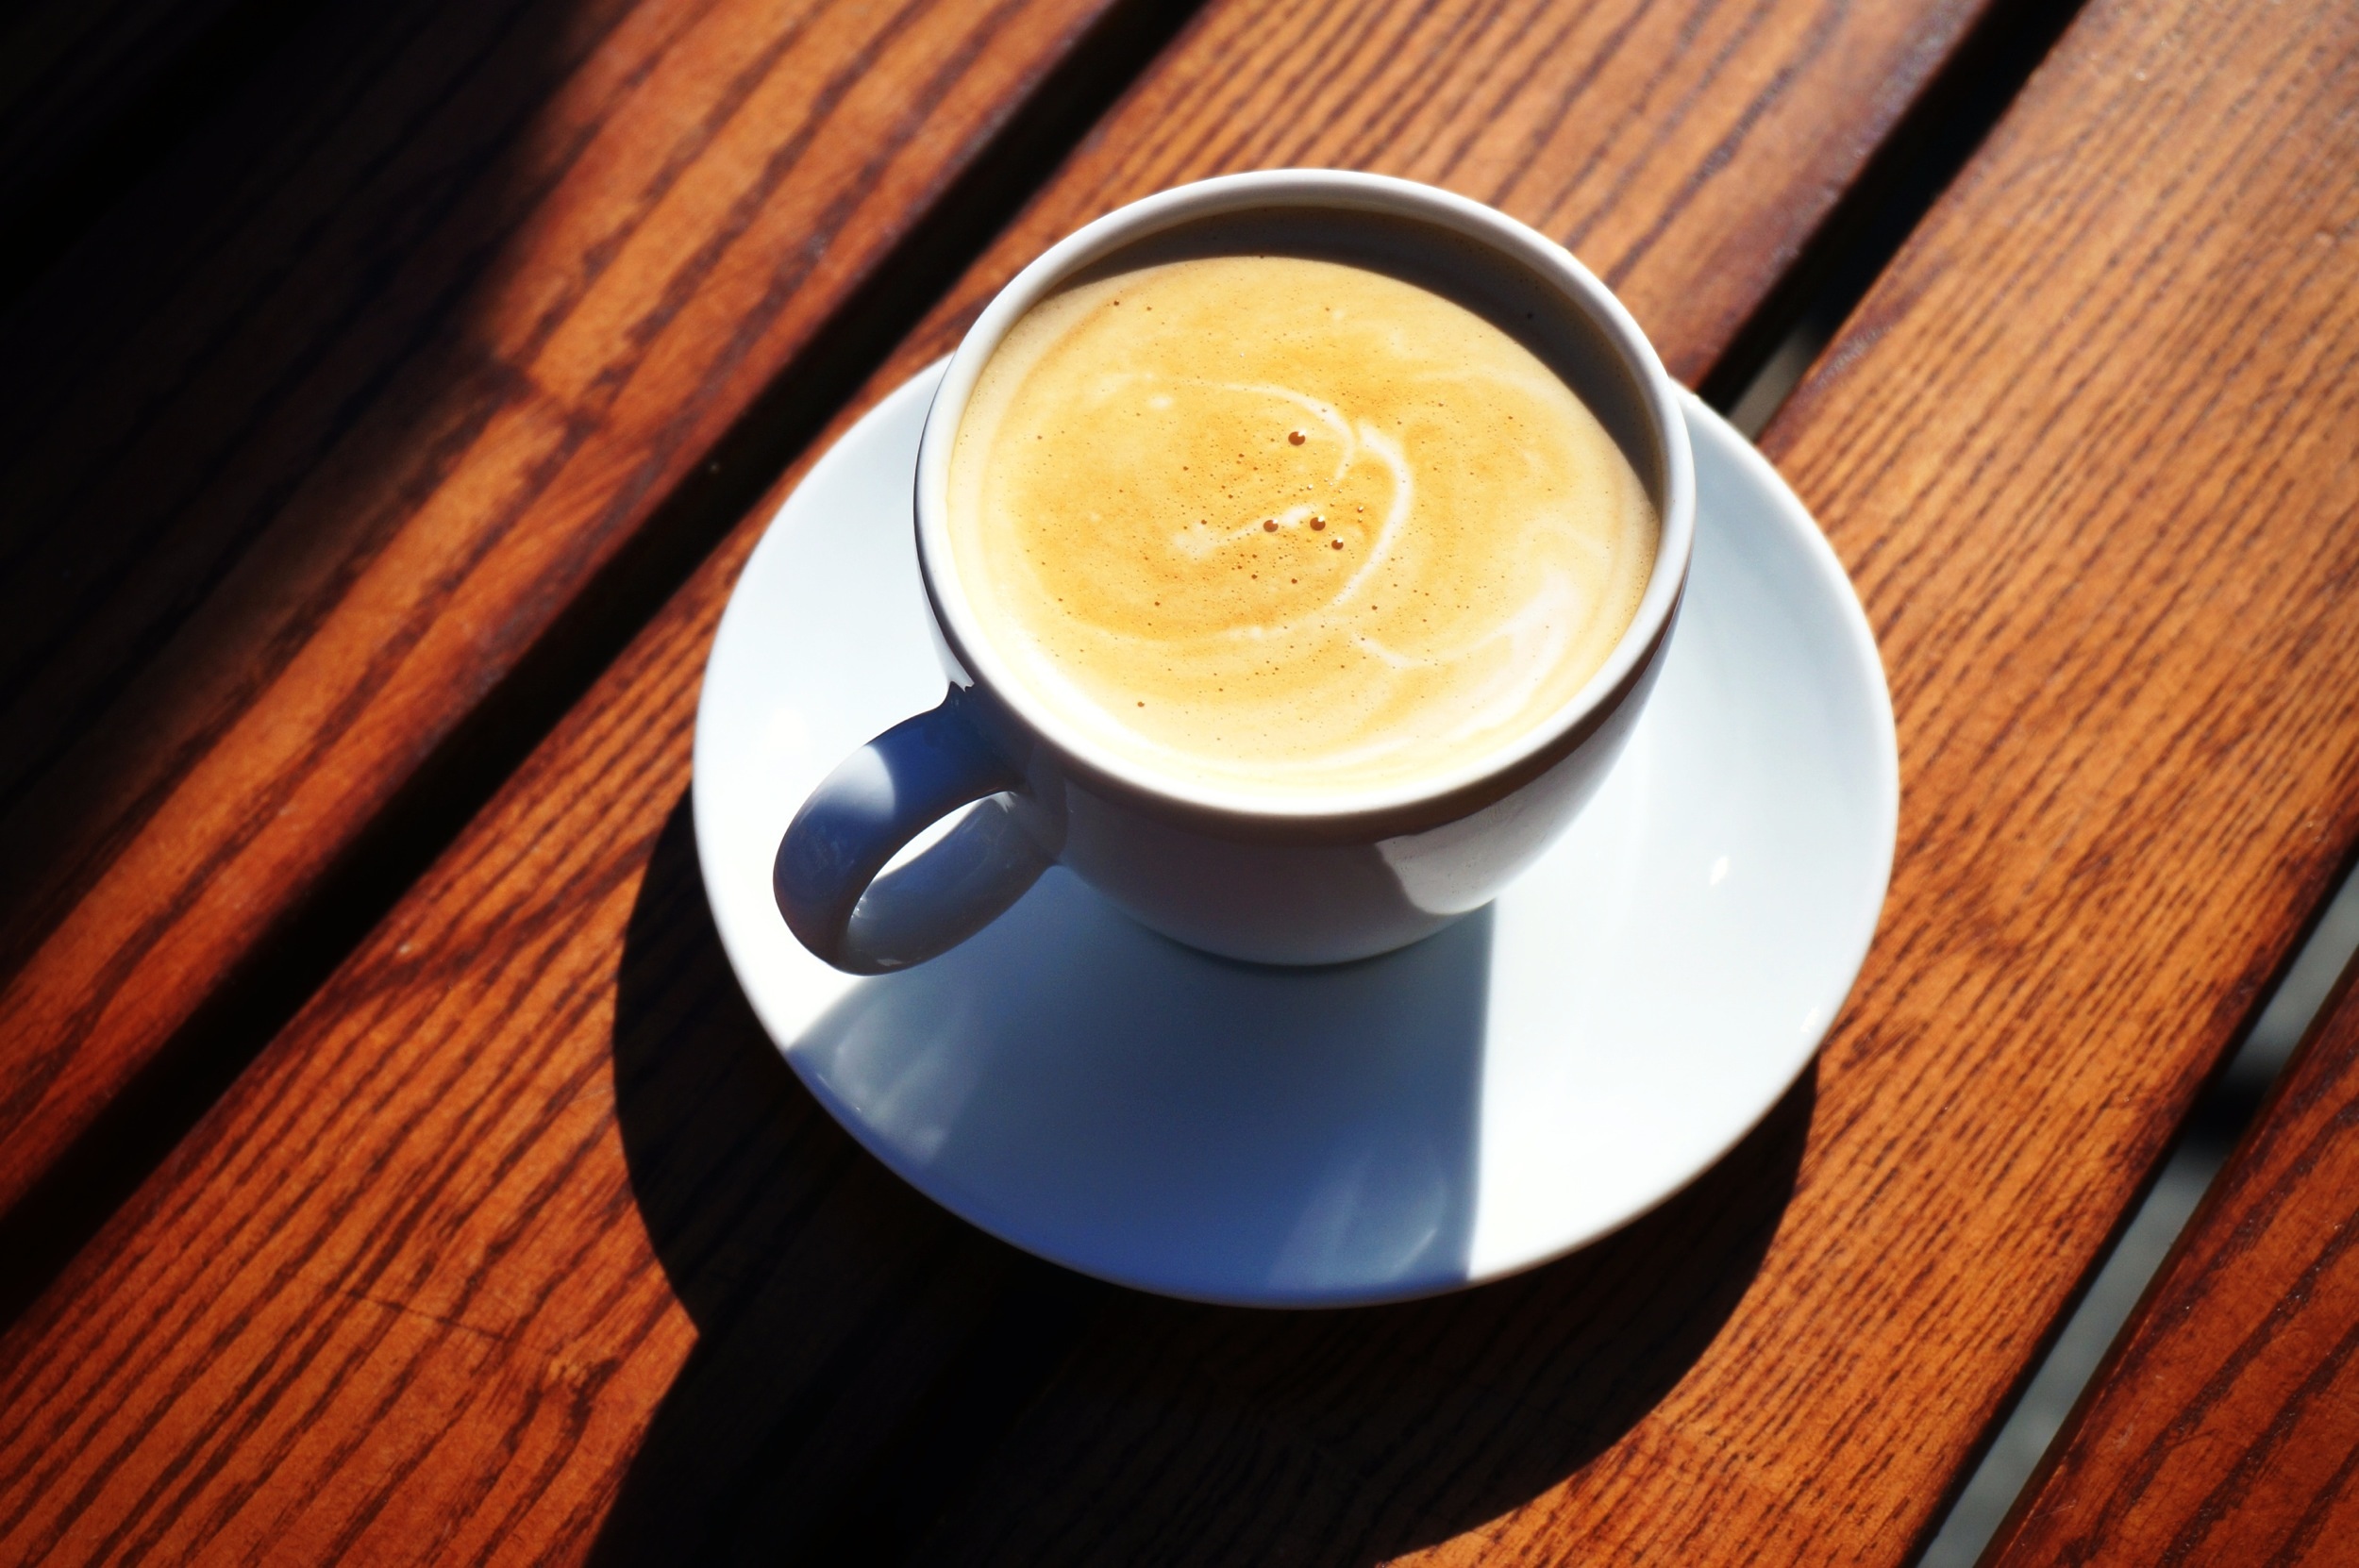
coffee, sun, cup, latte, cappuccino, food, drink, espresso, coffee cup, caffeine, flavor, flat white, caf au lait, caff macchiato